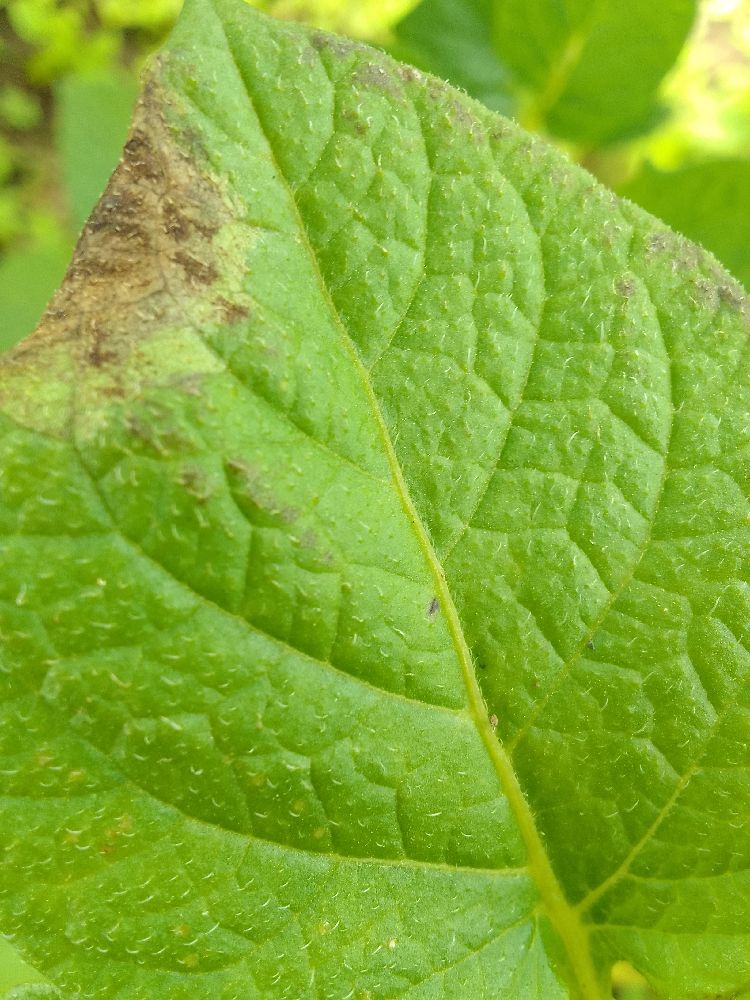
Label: Late blight